Sandra Laugier

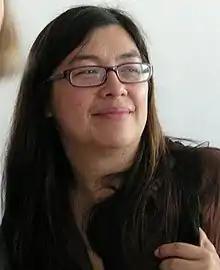

Sandra Laugier is a French philosopher, who works on moral philosophy, political philosophy, philosophy of language, gender studies, and popular culture. She is a full professor of philosophy (classe exceptionnelle, university professor) at the University of Paris 1 Panthéon-Sorbonne and a Senior member of the Institut Universitaire de France. She currently serves as the deputy director of the Institut des sciences juridique et philosophique de la Sorbonne (Université Paris 1 Panthéon-Sorbonne/CNRS). In 2014, she received the title of the Chevalier de la Légion d’honneur. In 2022, she was awarded the by the Académie française. In 2024, she was elected to the American Philosophical Society.